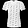
Label: T - shirt / top